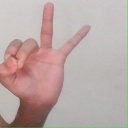
अक्षर: ण